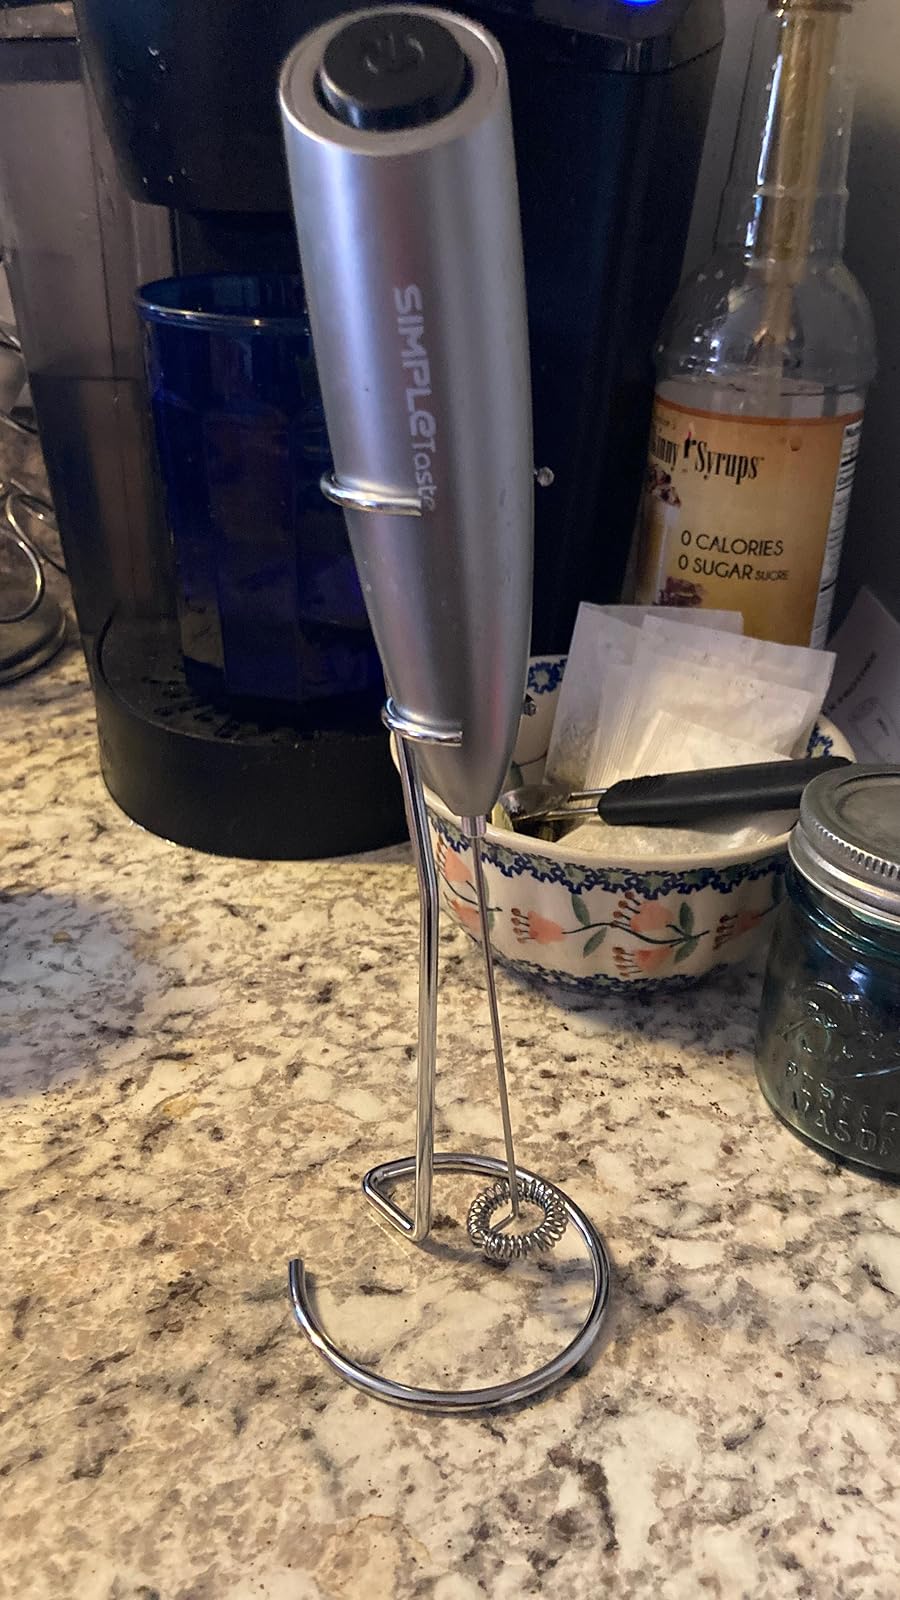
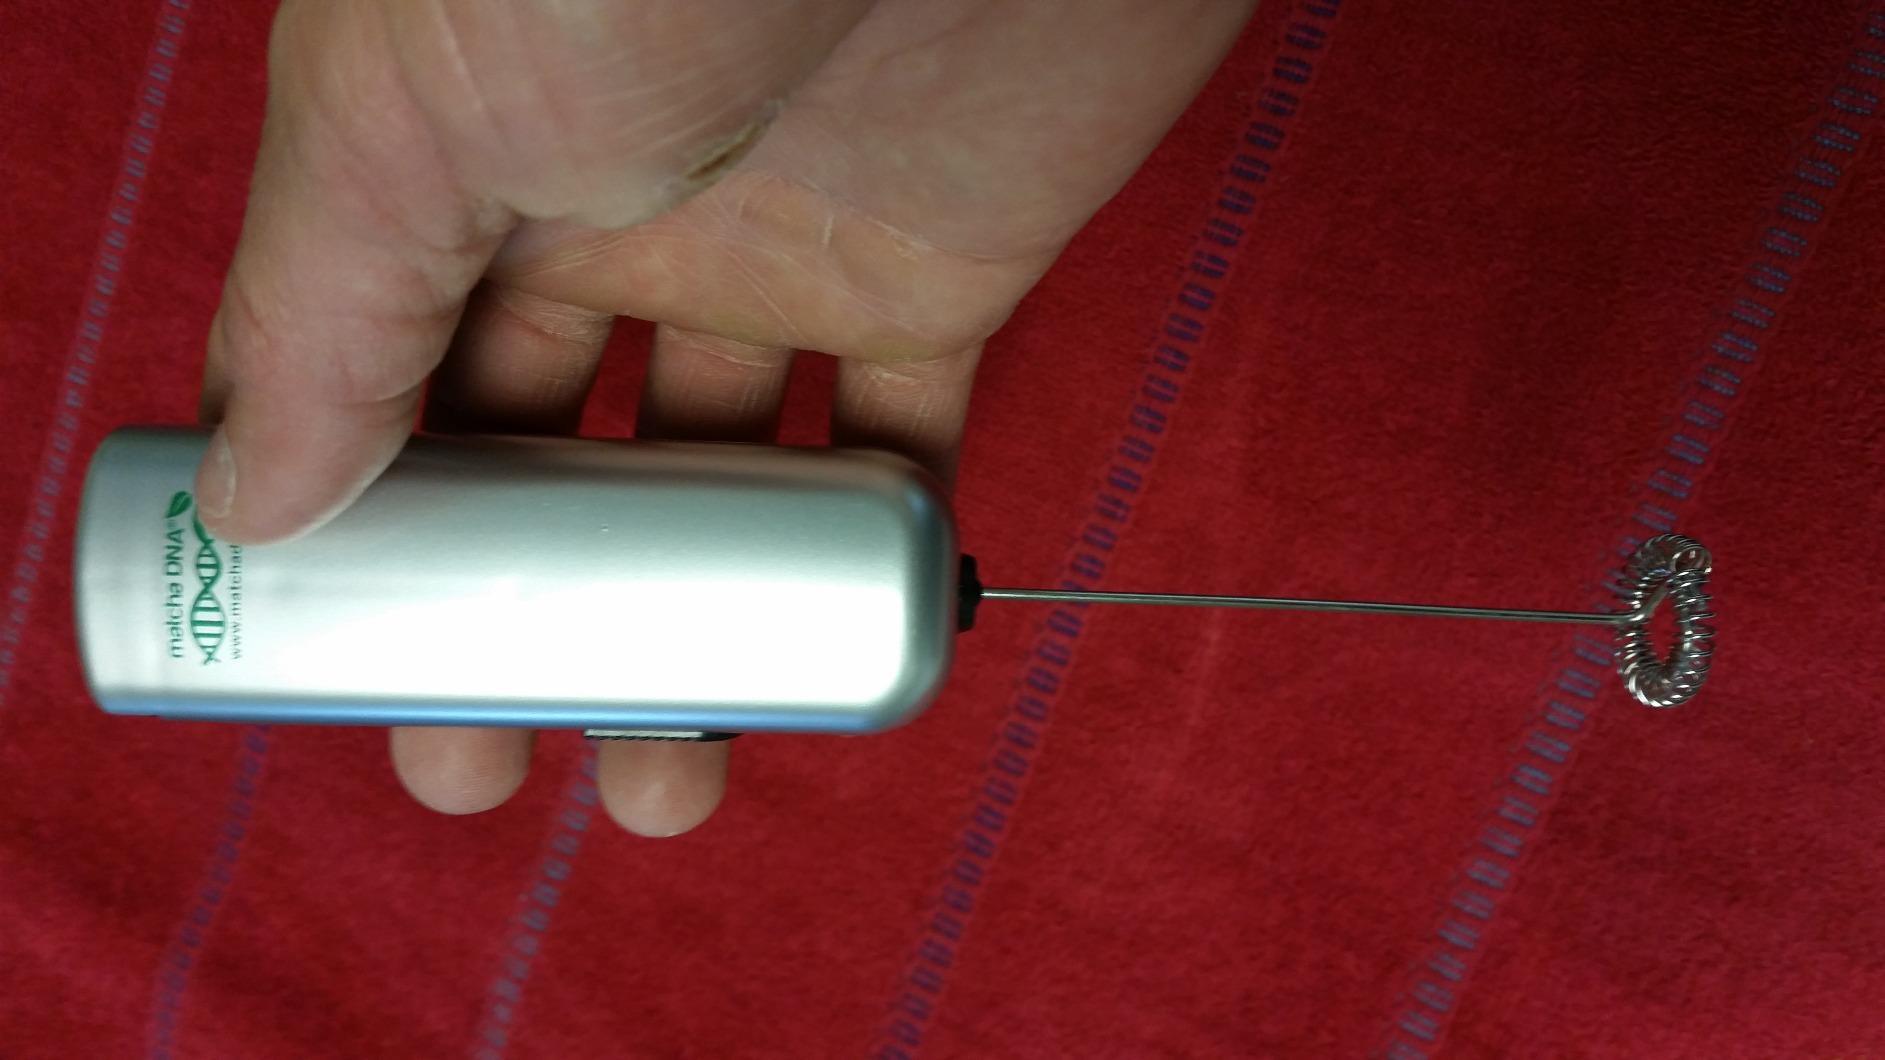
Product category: items_mixer
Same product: no